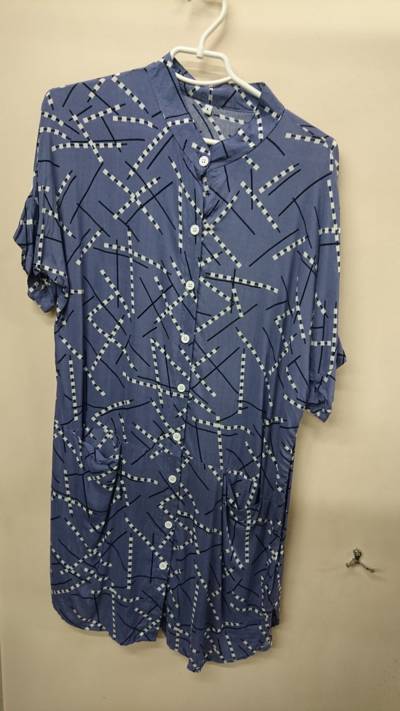
Waste category: clothes